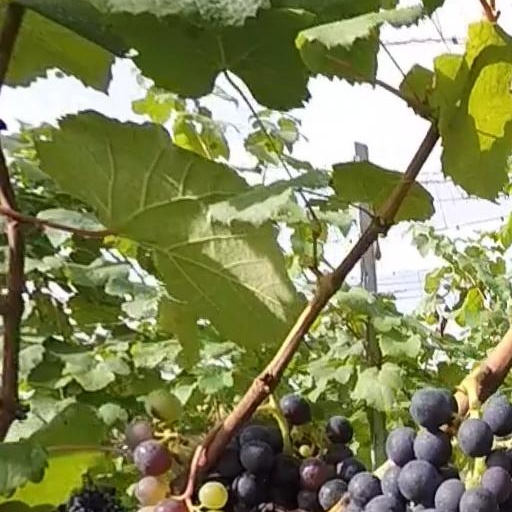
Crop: grape